Budrovci

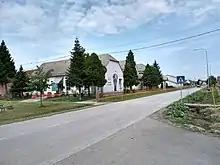
Village of Budrovci

Budrovci is a village in Croatia. It is connected by the D46 highway.